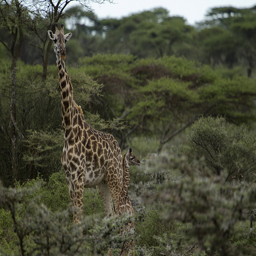
Two giraffes standing  in a forest with shrubs
An adult giraffe and a baby giraffe standing together in the woods.
A giraffe and baby stand among green trees.
A giraffe standing on top of a lush green field.
Some very cute giraffes standing by some trees.